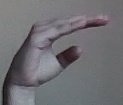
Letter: jeem